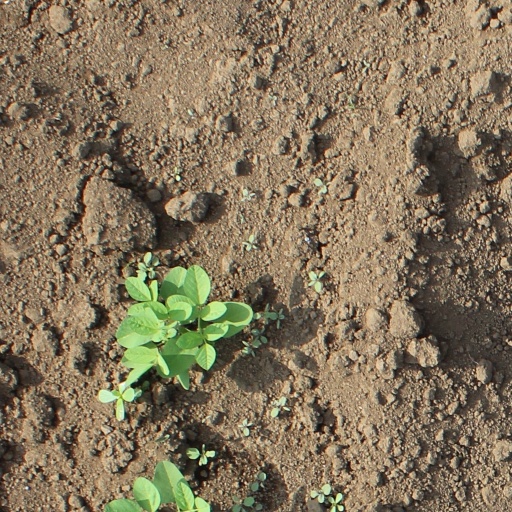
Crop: soybean